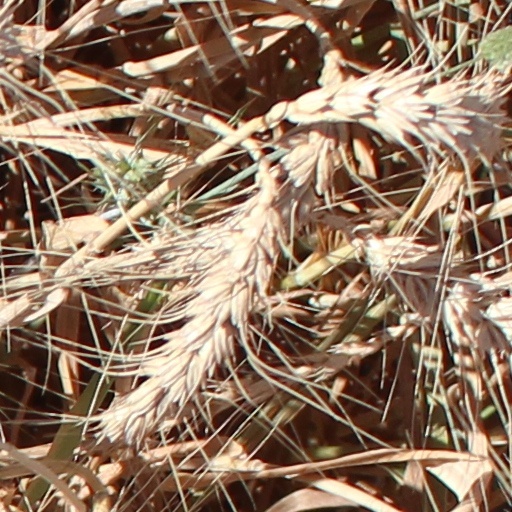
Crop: wheat